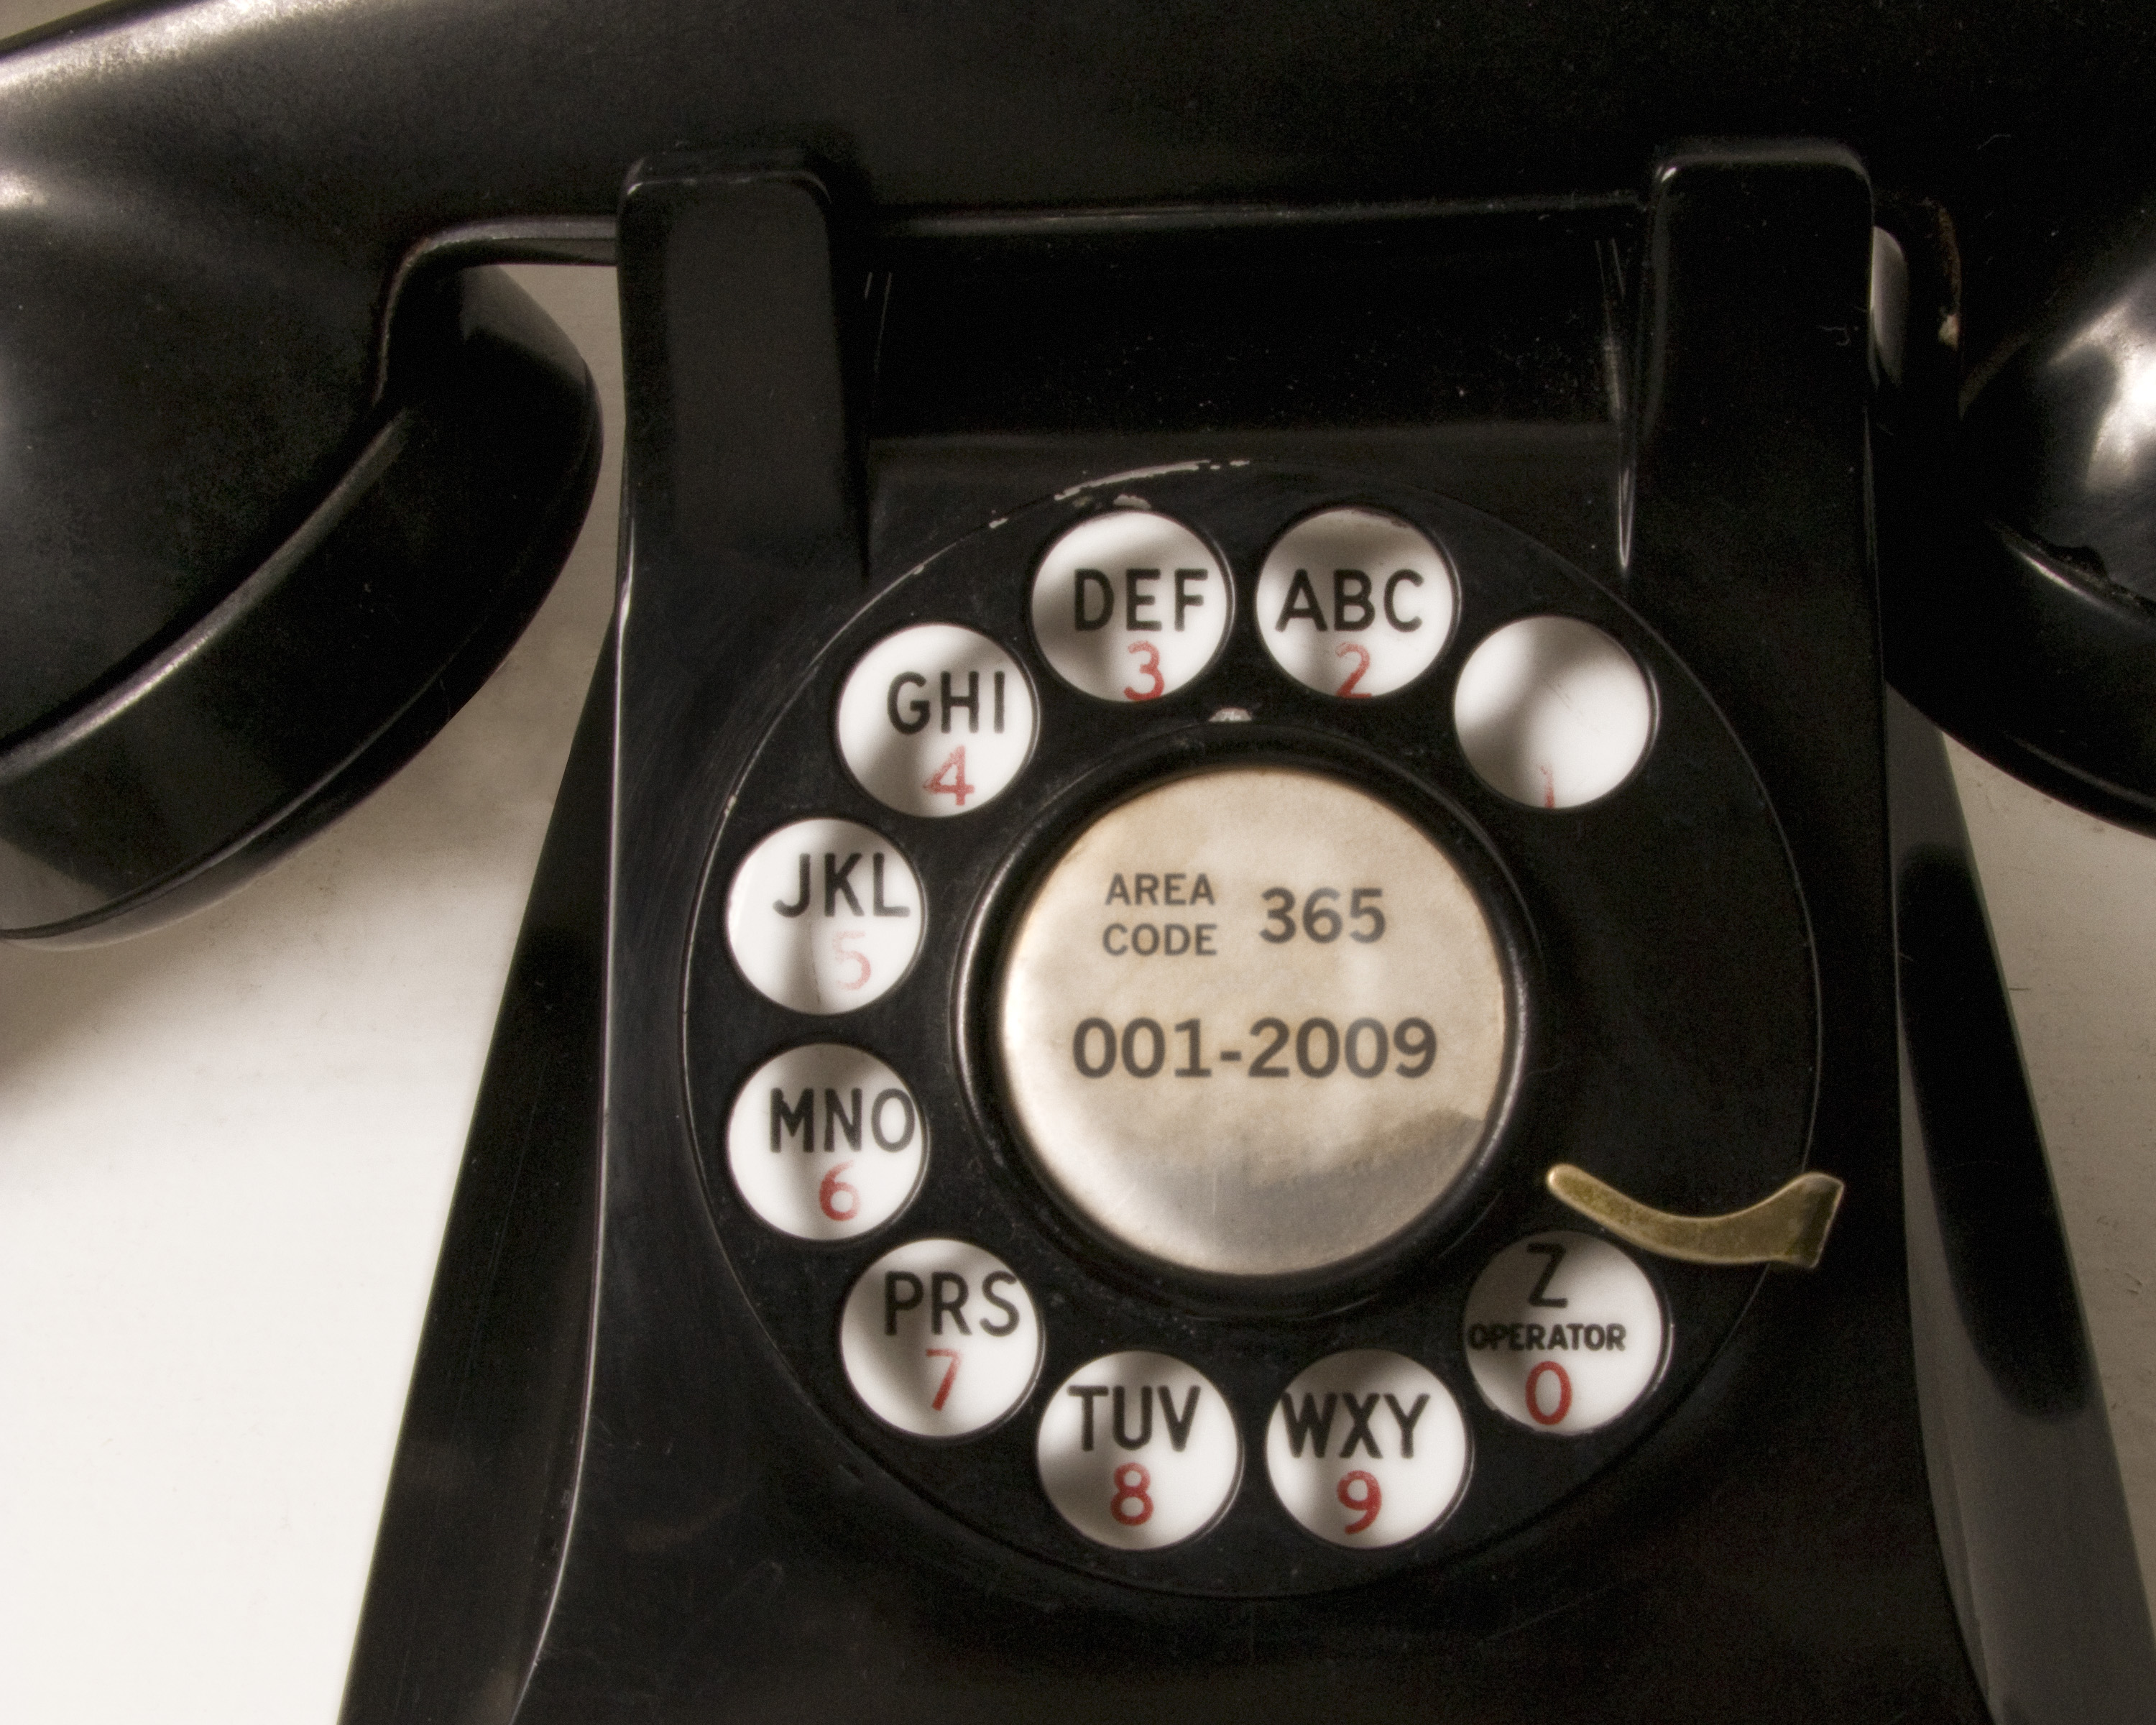
wheel, phone, gauge, steering wheel, 365, project365, bakelight